Transport in Lithuania

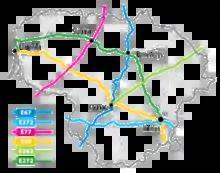
E-roads in Lithuania

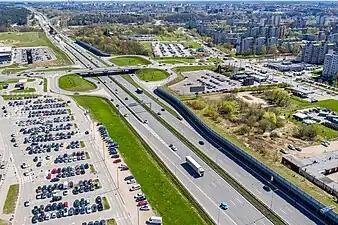
A1 motorway near Kaunas (98-101 km)

There are two categories of controlled-access highways in Lithuania: expressways (Lithuanian: "greitkeliai") with maximum speed 120 km/h and motorways (Lithuanian: "automagistralės") with maximum speed 130 km/h.